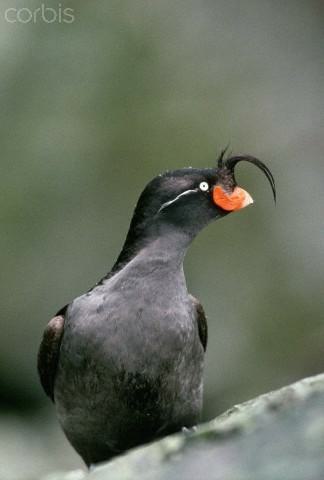
A photo of a crested auklet